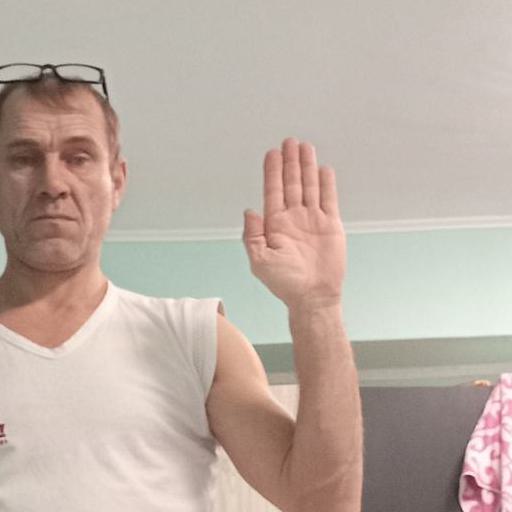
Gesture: stop